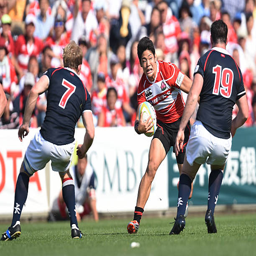
athlete runs with the ball during the game .